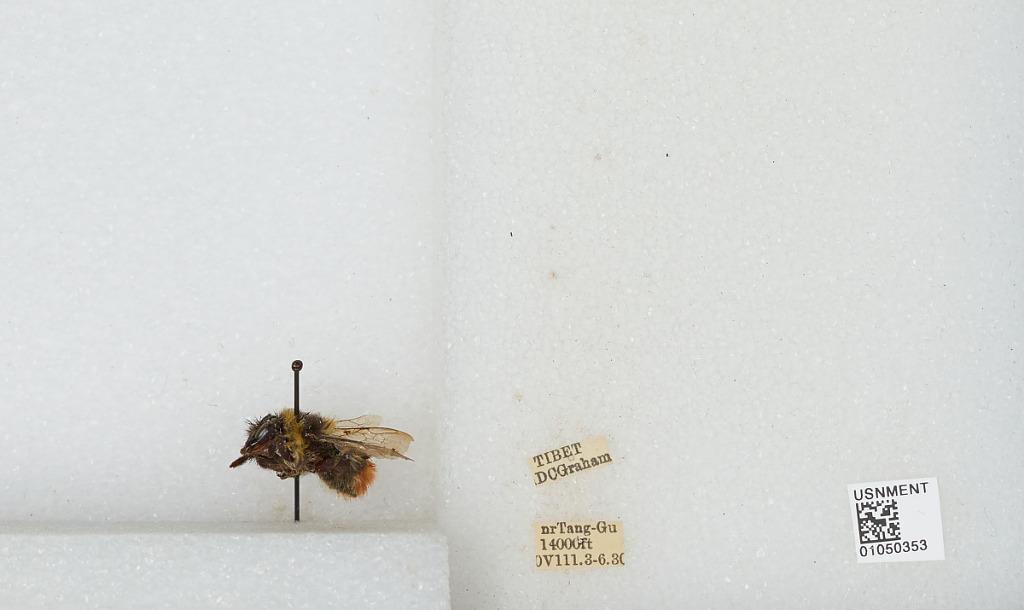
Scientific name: Bombus sp.
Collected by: D. Graham
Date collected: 1930-8-3
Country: China
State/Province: Tibet Autonomous Region
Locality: near Tang-Gu